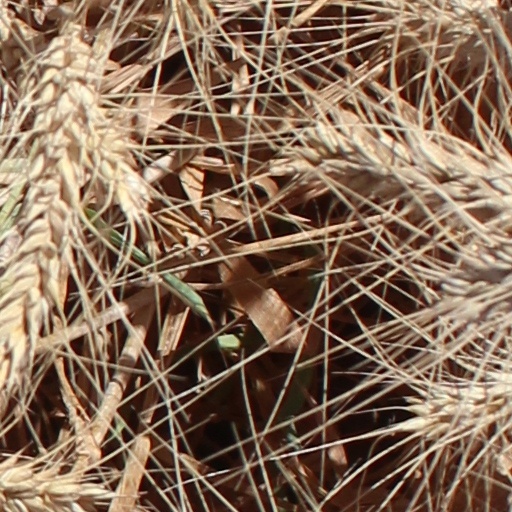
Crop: wheat